Nomi no Sukune

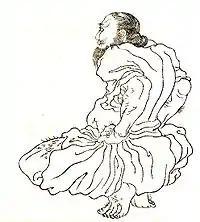
Nomi no Sukune by Kikuchi Yōsai

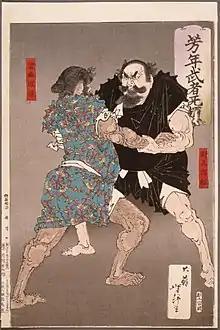
Nomi no Sukune wrestling with Taima no Kehaya (by Yoshitoshi)

Sukune is said to have lived during the reign of Emperor Suinin (29 BC – 70). Allegedly, in 23 B.C., the Emperor instructed Nomi no Sukune to deal with after he boasted that he was the strongest man ""under the heavens"". Nomi no Sukune engaged Taima no Kehaya in hand-to-hand combat and broke his ribs with one kick and his back with another, killing Taima no Kehaya. It was not modern sumo, but he is regarded as the creator of sumo.